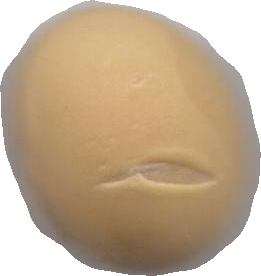
Variety: Grobogan